Dredd

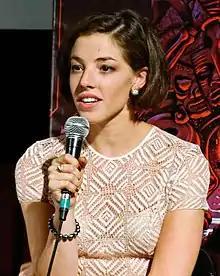
Olivia Thirlby promoting "Dredd" at the 2012 Fantastic Fest

The cast also includes: Domhnall Gleeson as the gang's unnamed computer expert; Warrick Grier as Ma-Ma's enforcer Caleb; DeObia Oparei as TJ, Peach Trees' medic; Francis Chouler as Judge Guthrie, Daniel Hadebe as Judge Volt, and Rakie Ayola as the Chief Judge. Langley Kirkwood, Edwin Perry, Karl Thaning, and Michele Levin portray, respectively, the corrupt Judges Lex, Alvarez, Chan, and Kaplan. The film also features Junior Singo as Amos and Luke Tyler as Freel, young boys who confront Dredd; Jason Cope as Zwirner, the thug executed by Dredd during the opening scene; Joe Vaz as Big Joe, the thug that leads the confrontation outside of the med station; Scott Sparrow as Japhet, Anderson's first execution; and Nicole Bailey as Cathy, Japhet's wife, in whose apartment the Judges take refuge.